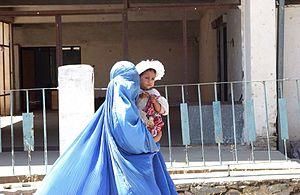
Cet article donne une chronologie du statut juridique des femmes en France; l'article est également relié à l'histoire des femmes. Sans données sociologiques, il est difficile d'évaluer dans quelle mesure une législation est réellement mise en œuvre et de quels droits une femme pouvait réellement faire usage.